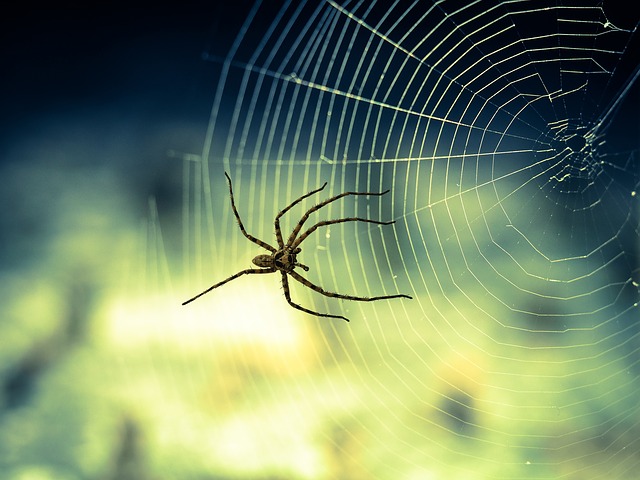
Label: ragno